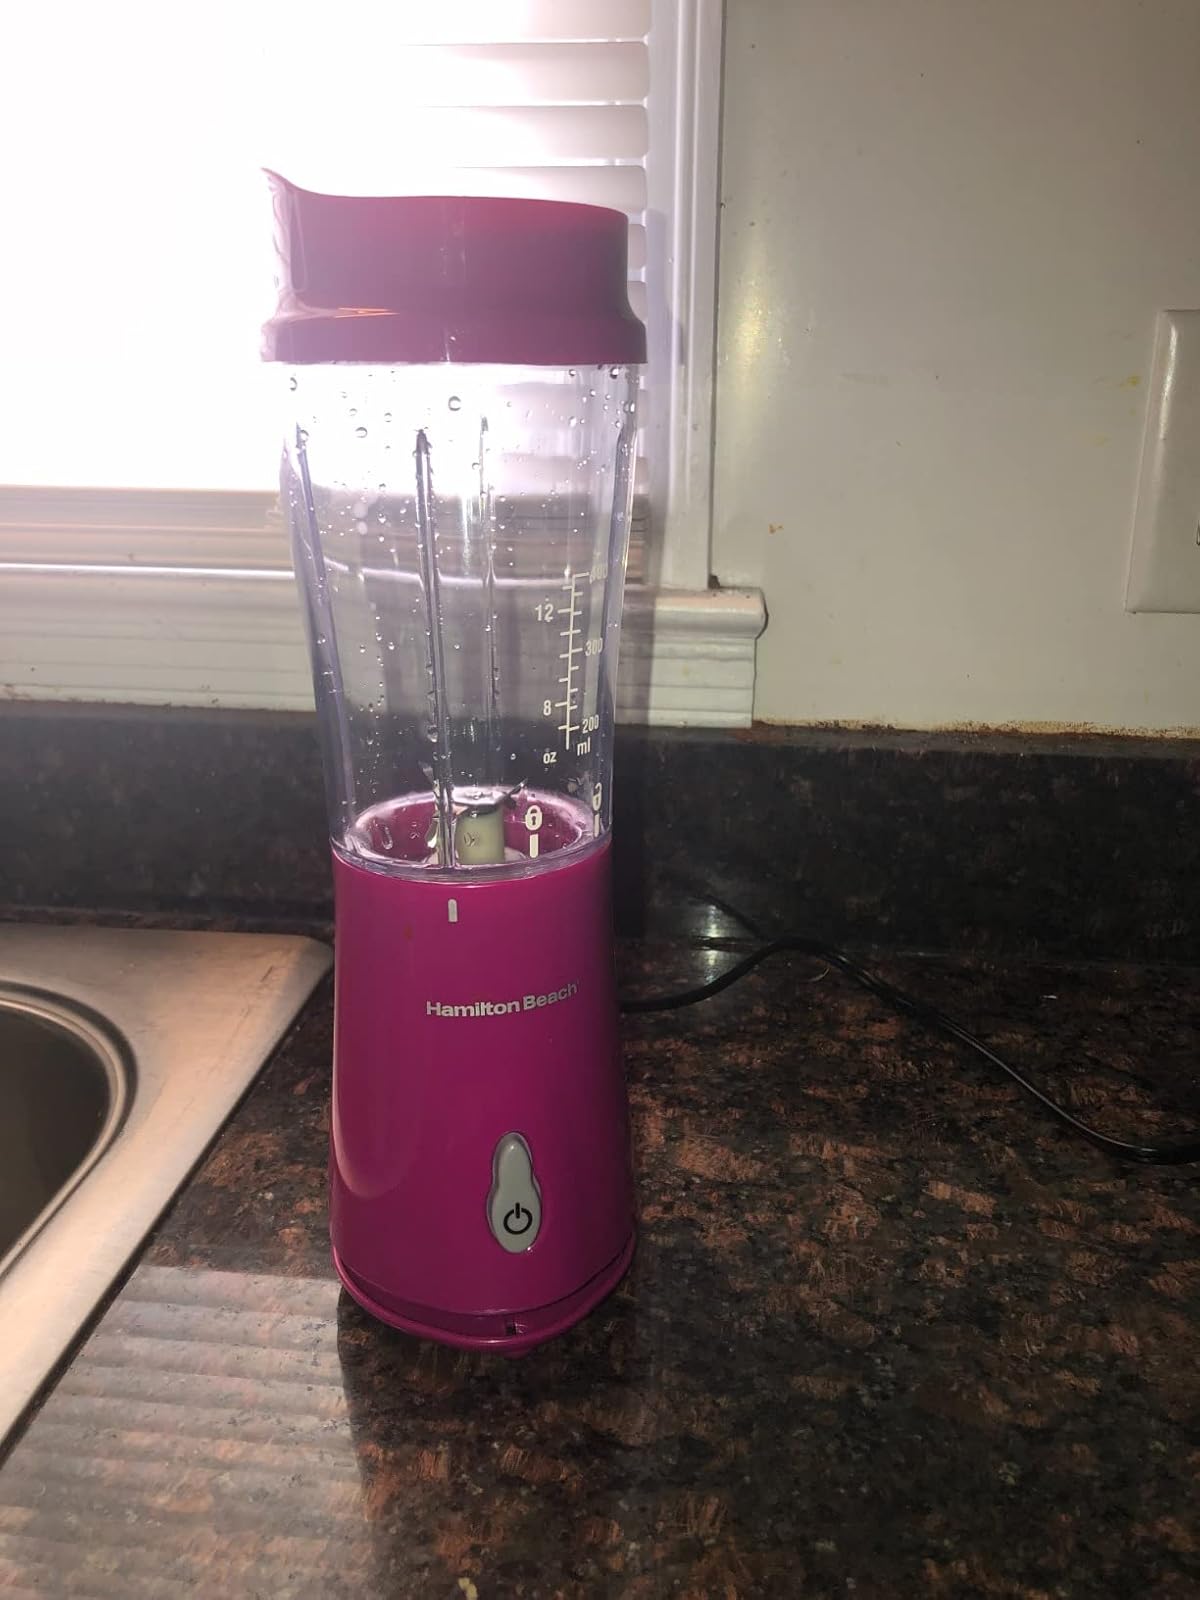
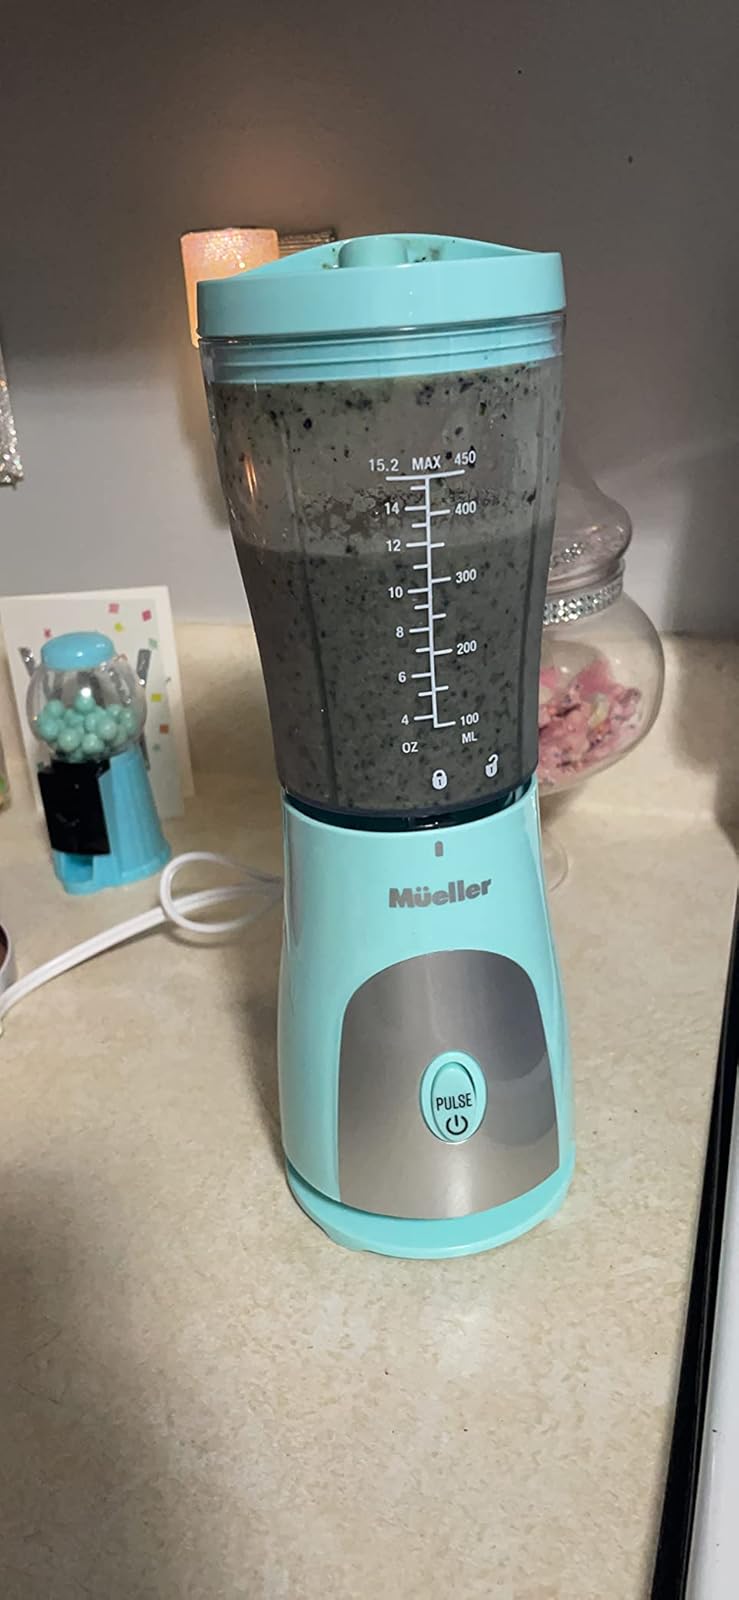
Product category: items_blender
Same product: no